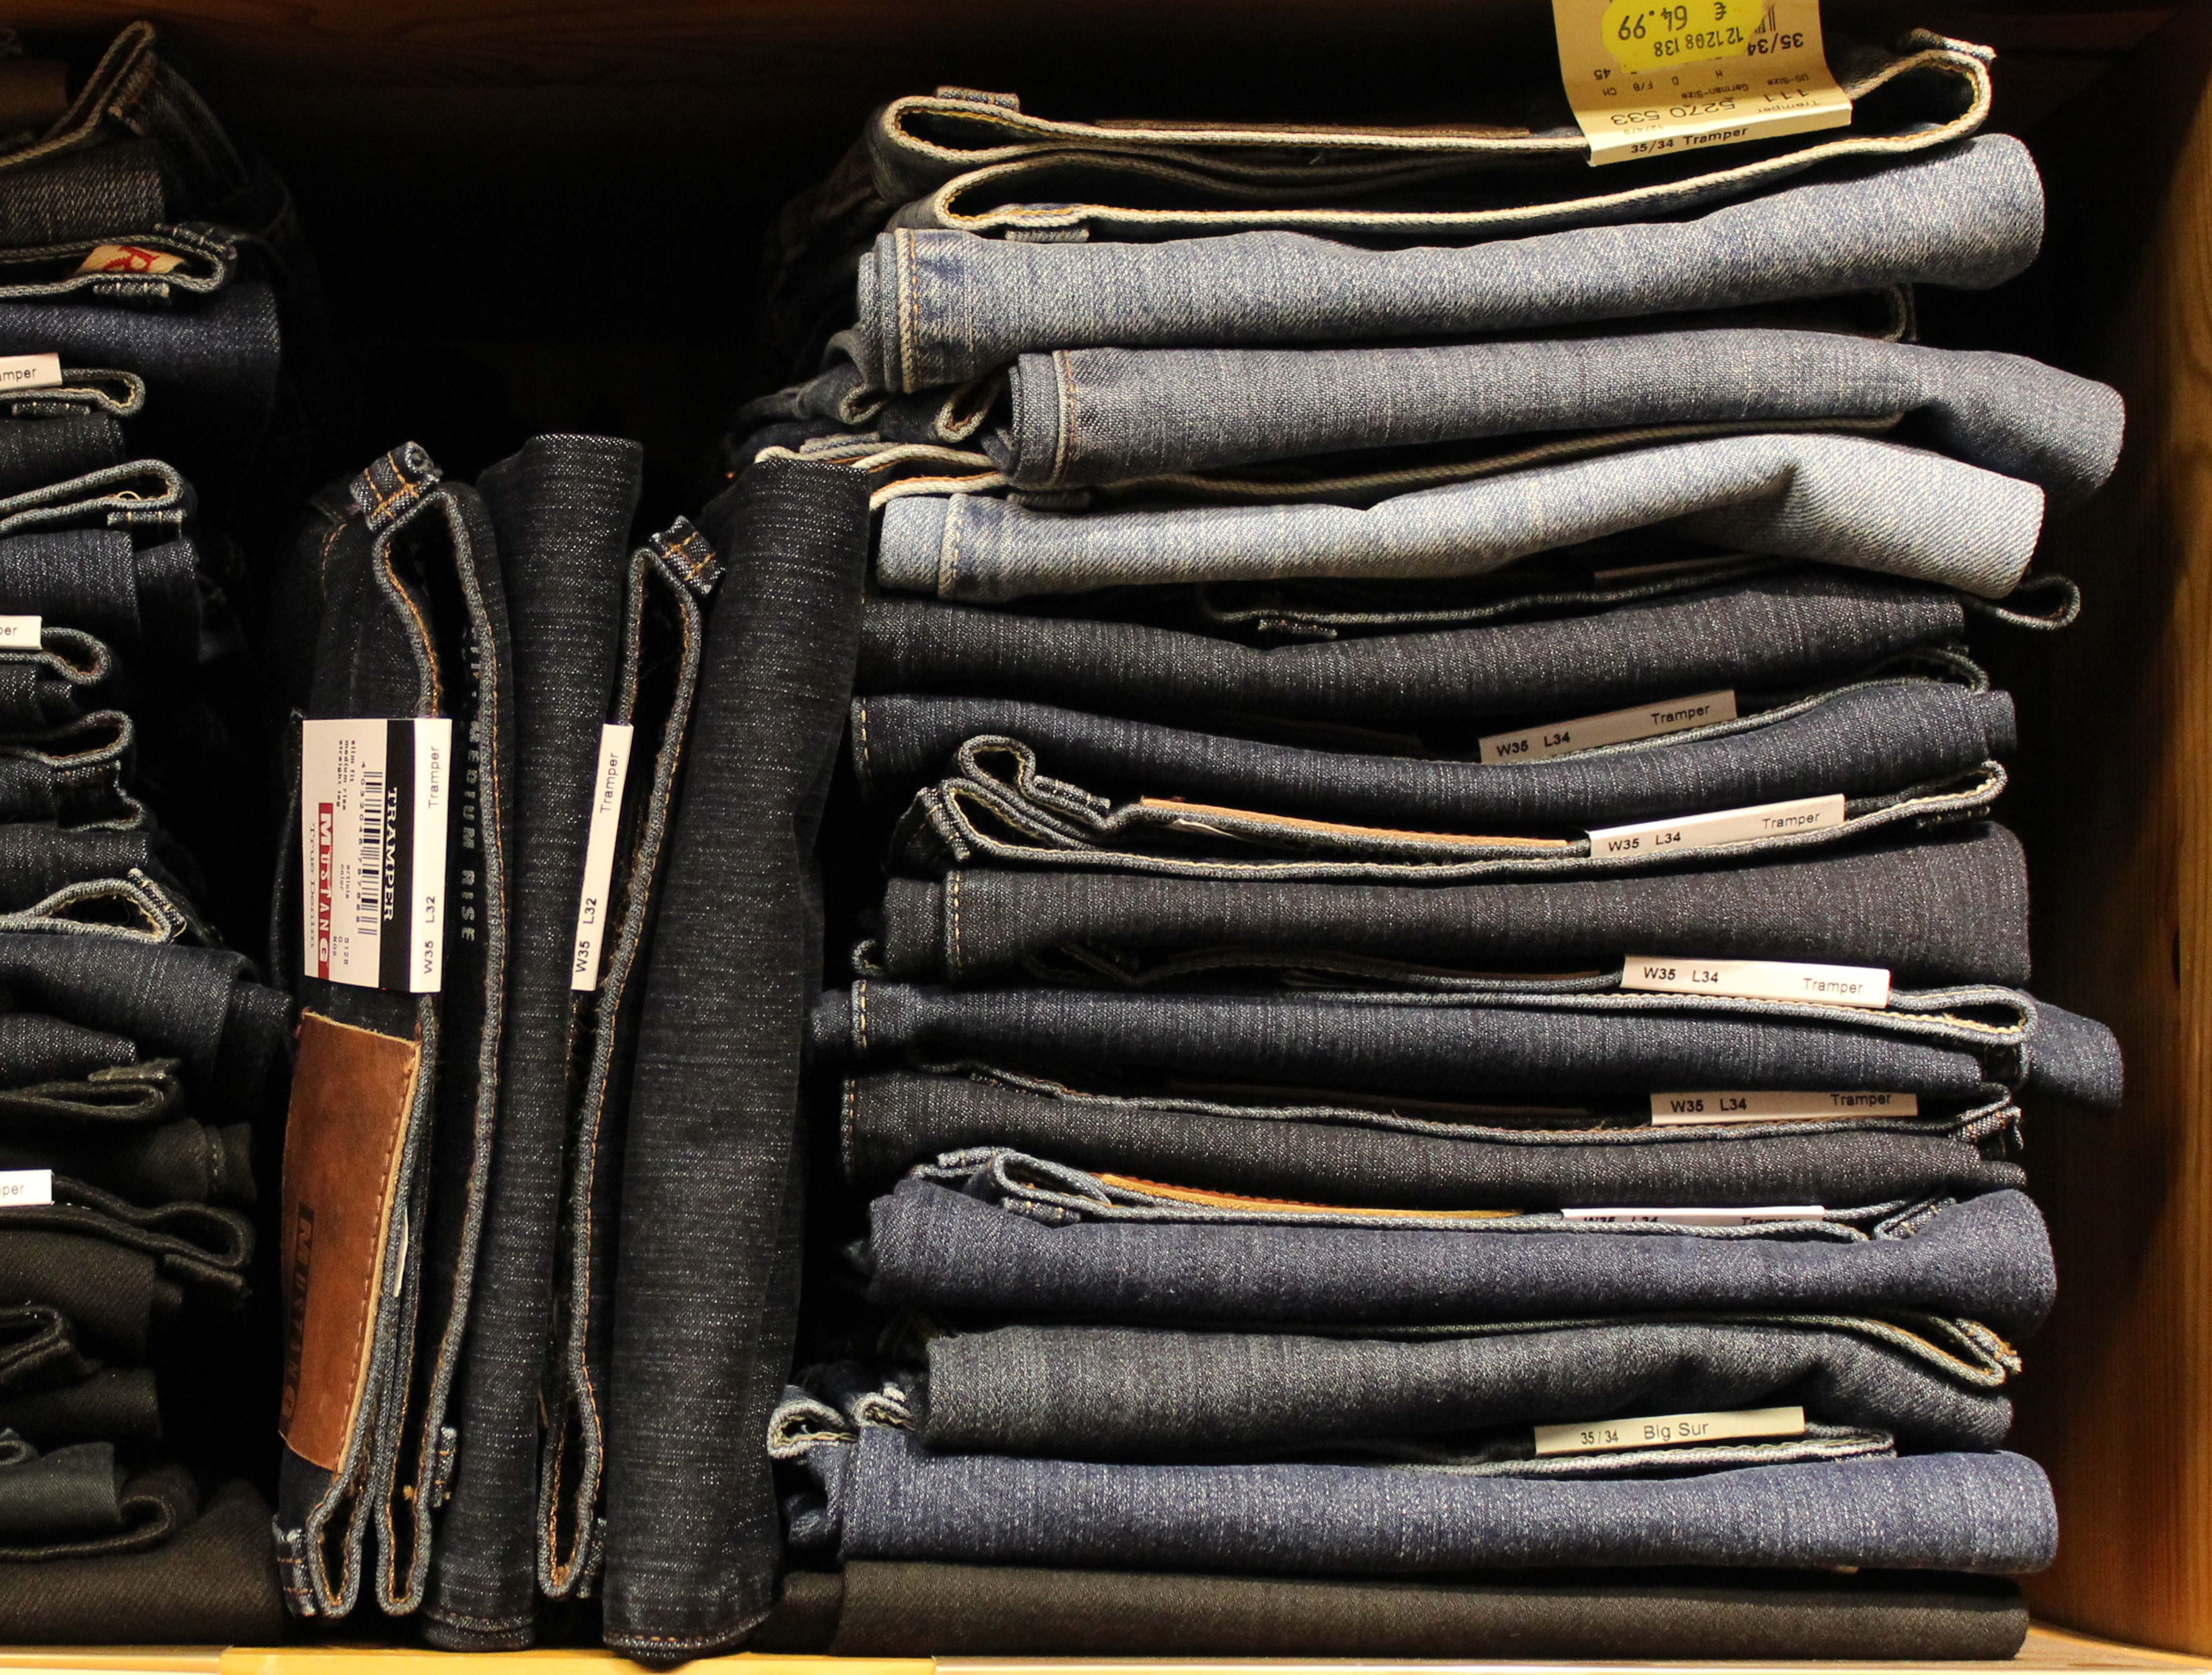
leather, shop, jeans, collection, fashion, shopping, lifestyle, textile, dress, sale, clothes, cloths, consumerism, wear, trend